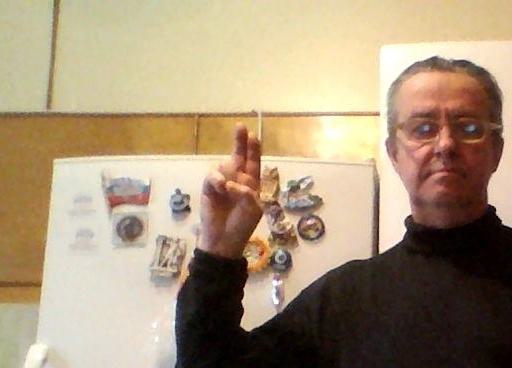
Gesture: two_up